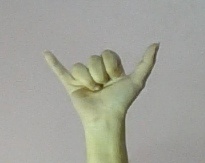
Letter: ya